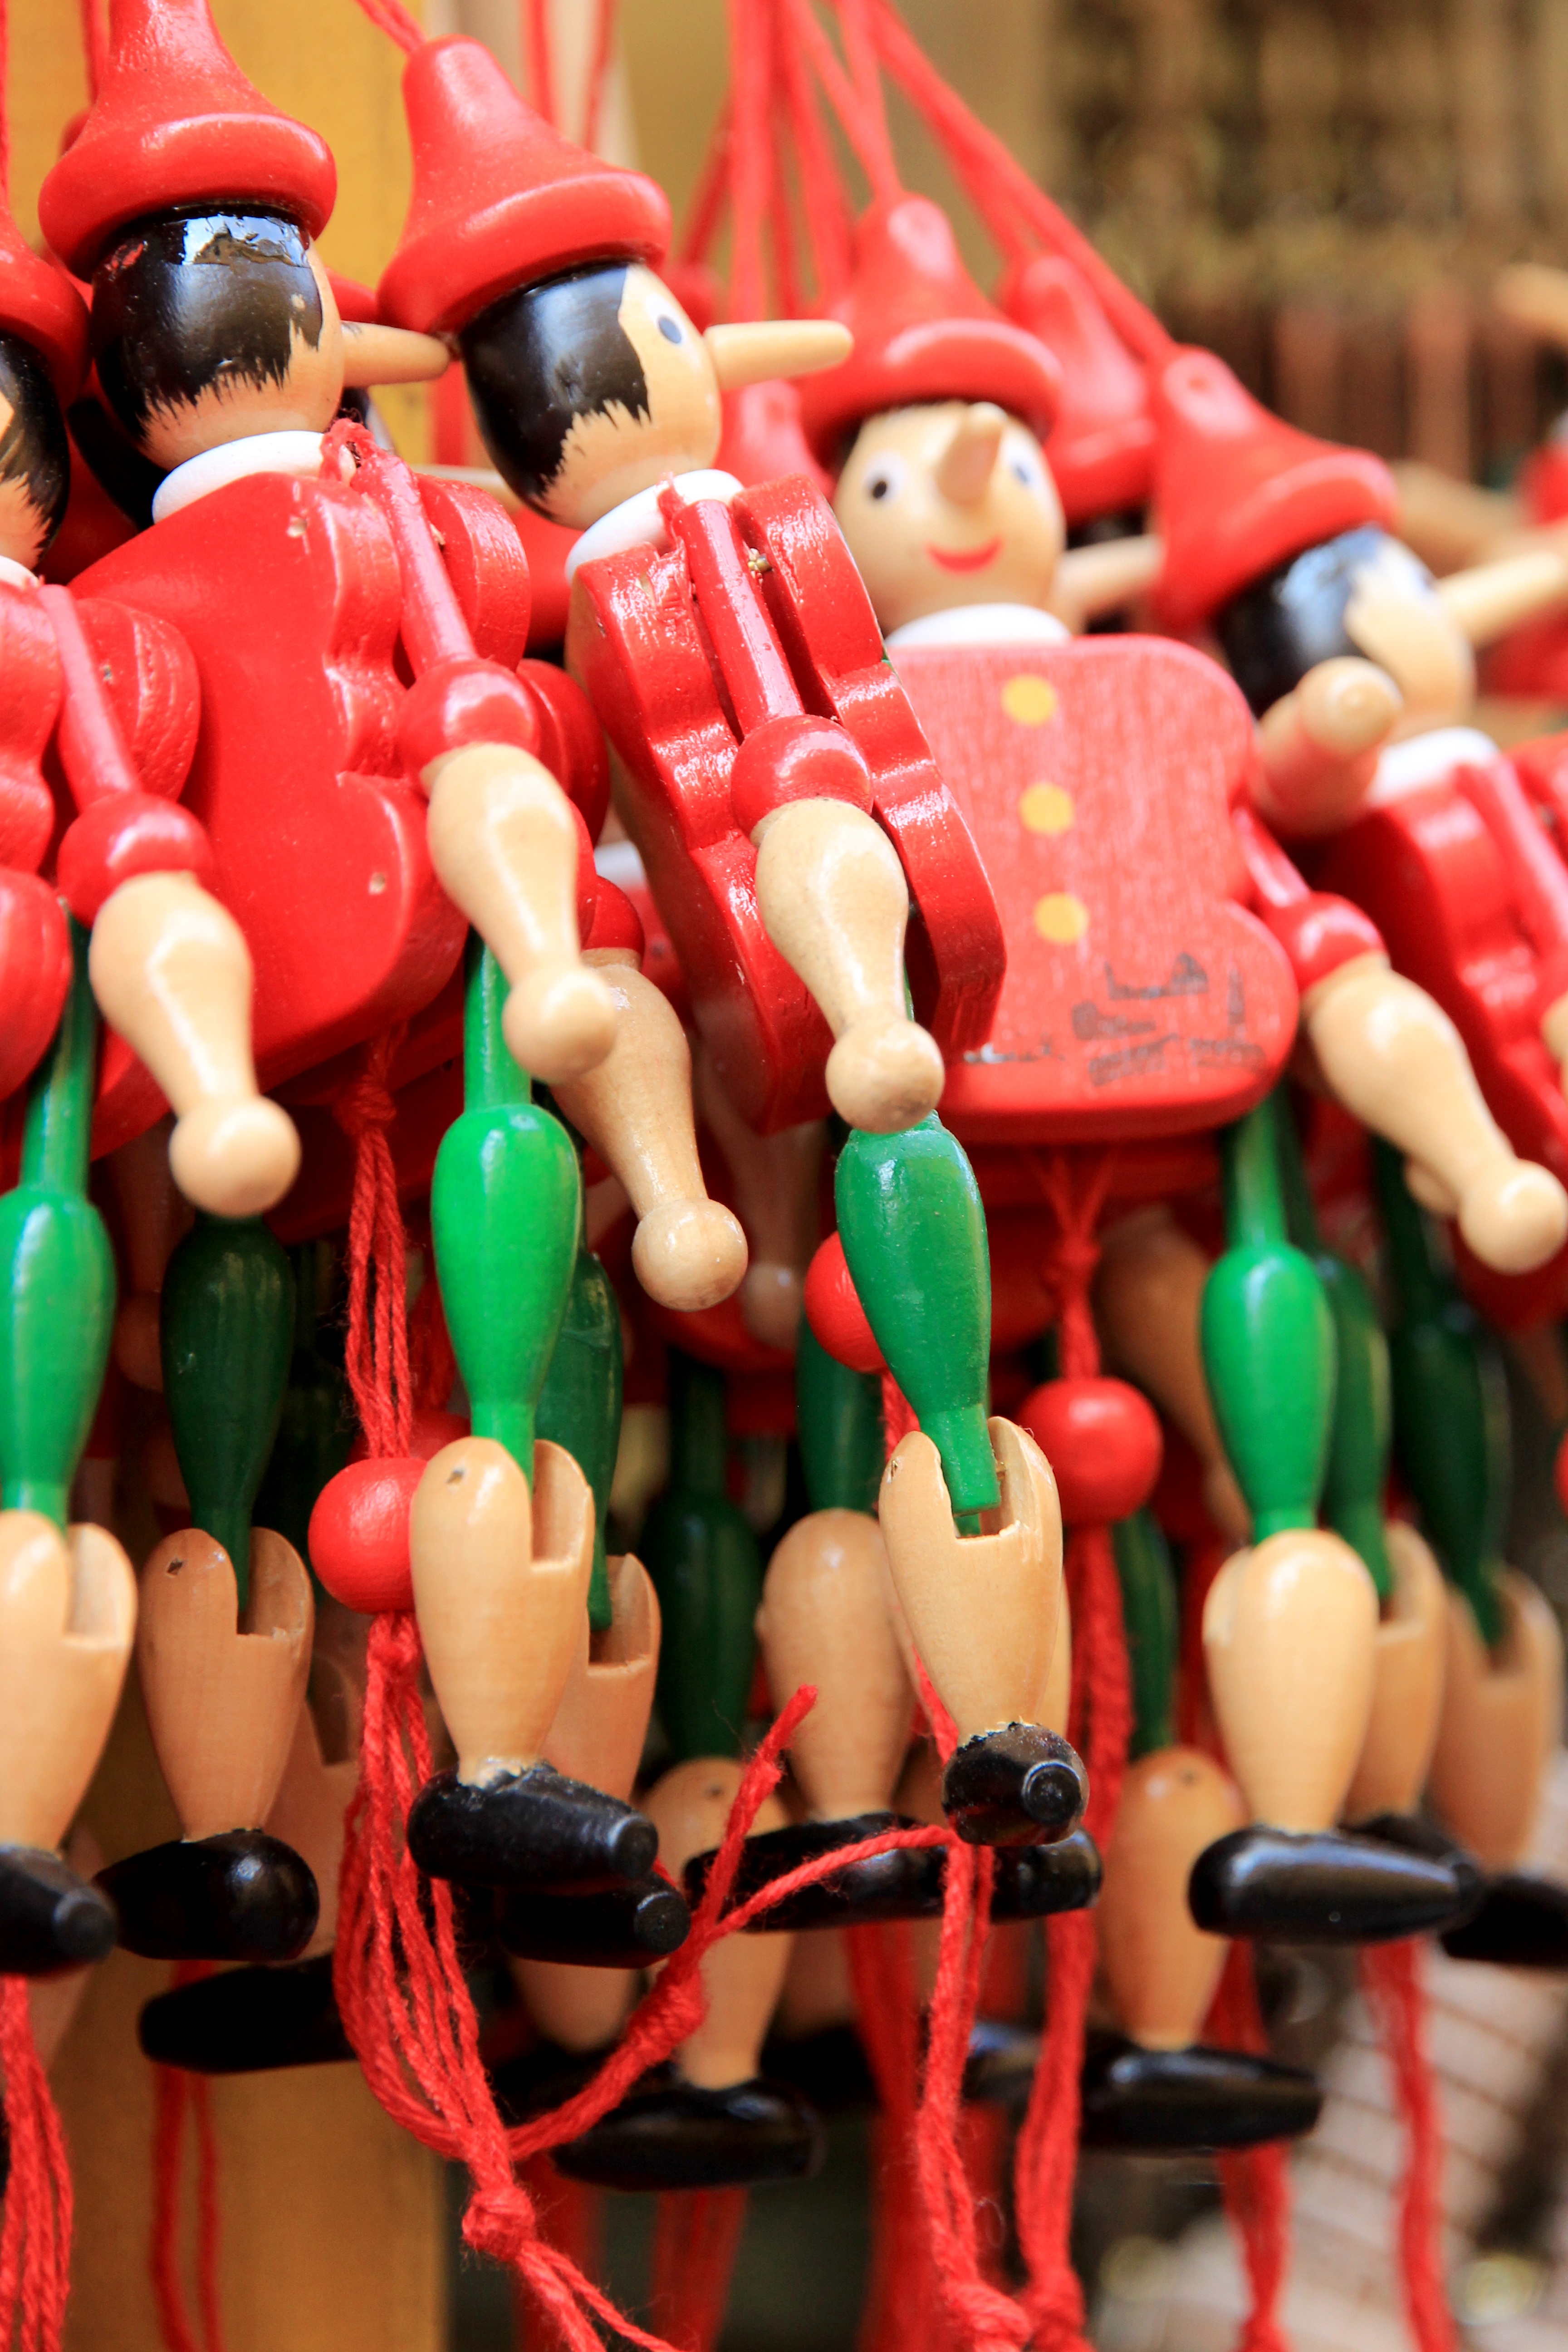
food, red, italy, memory, toy, keychain, puppet, kiosk, action figure, souvenir, pinocchio, trailers, mitbringsel, jumping jack